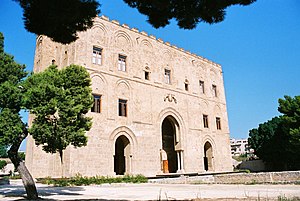
Vilhelm 1. af Sicilien / Konge af Sicilien / De nordafrikanske besiddelser
Da oprøret efter mordet på Maio var nedkæmpet, kunne Vilhelm koncentrere sig om bygninger som paladset Zisa.
Vilhelm 1., med tilnavnene den onde eller den slemme, var den anden konge af Kongeriget Sicilien, og han besteg tronen, da faderen, Roger 2., døde i 1154. Vilhelm var den fjerde søn i ægteskabet mellem Roger 2. og Elvira af Castilien.